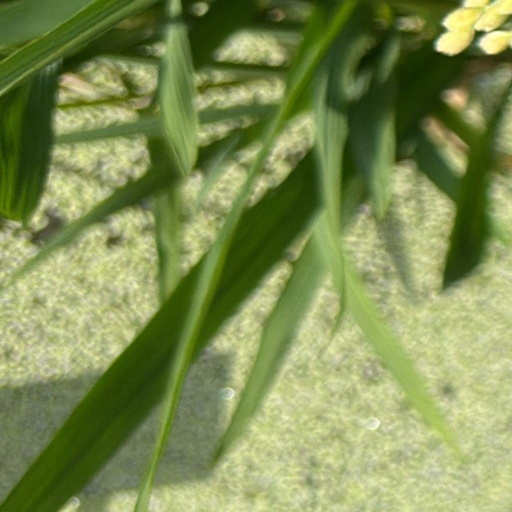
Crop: rice